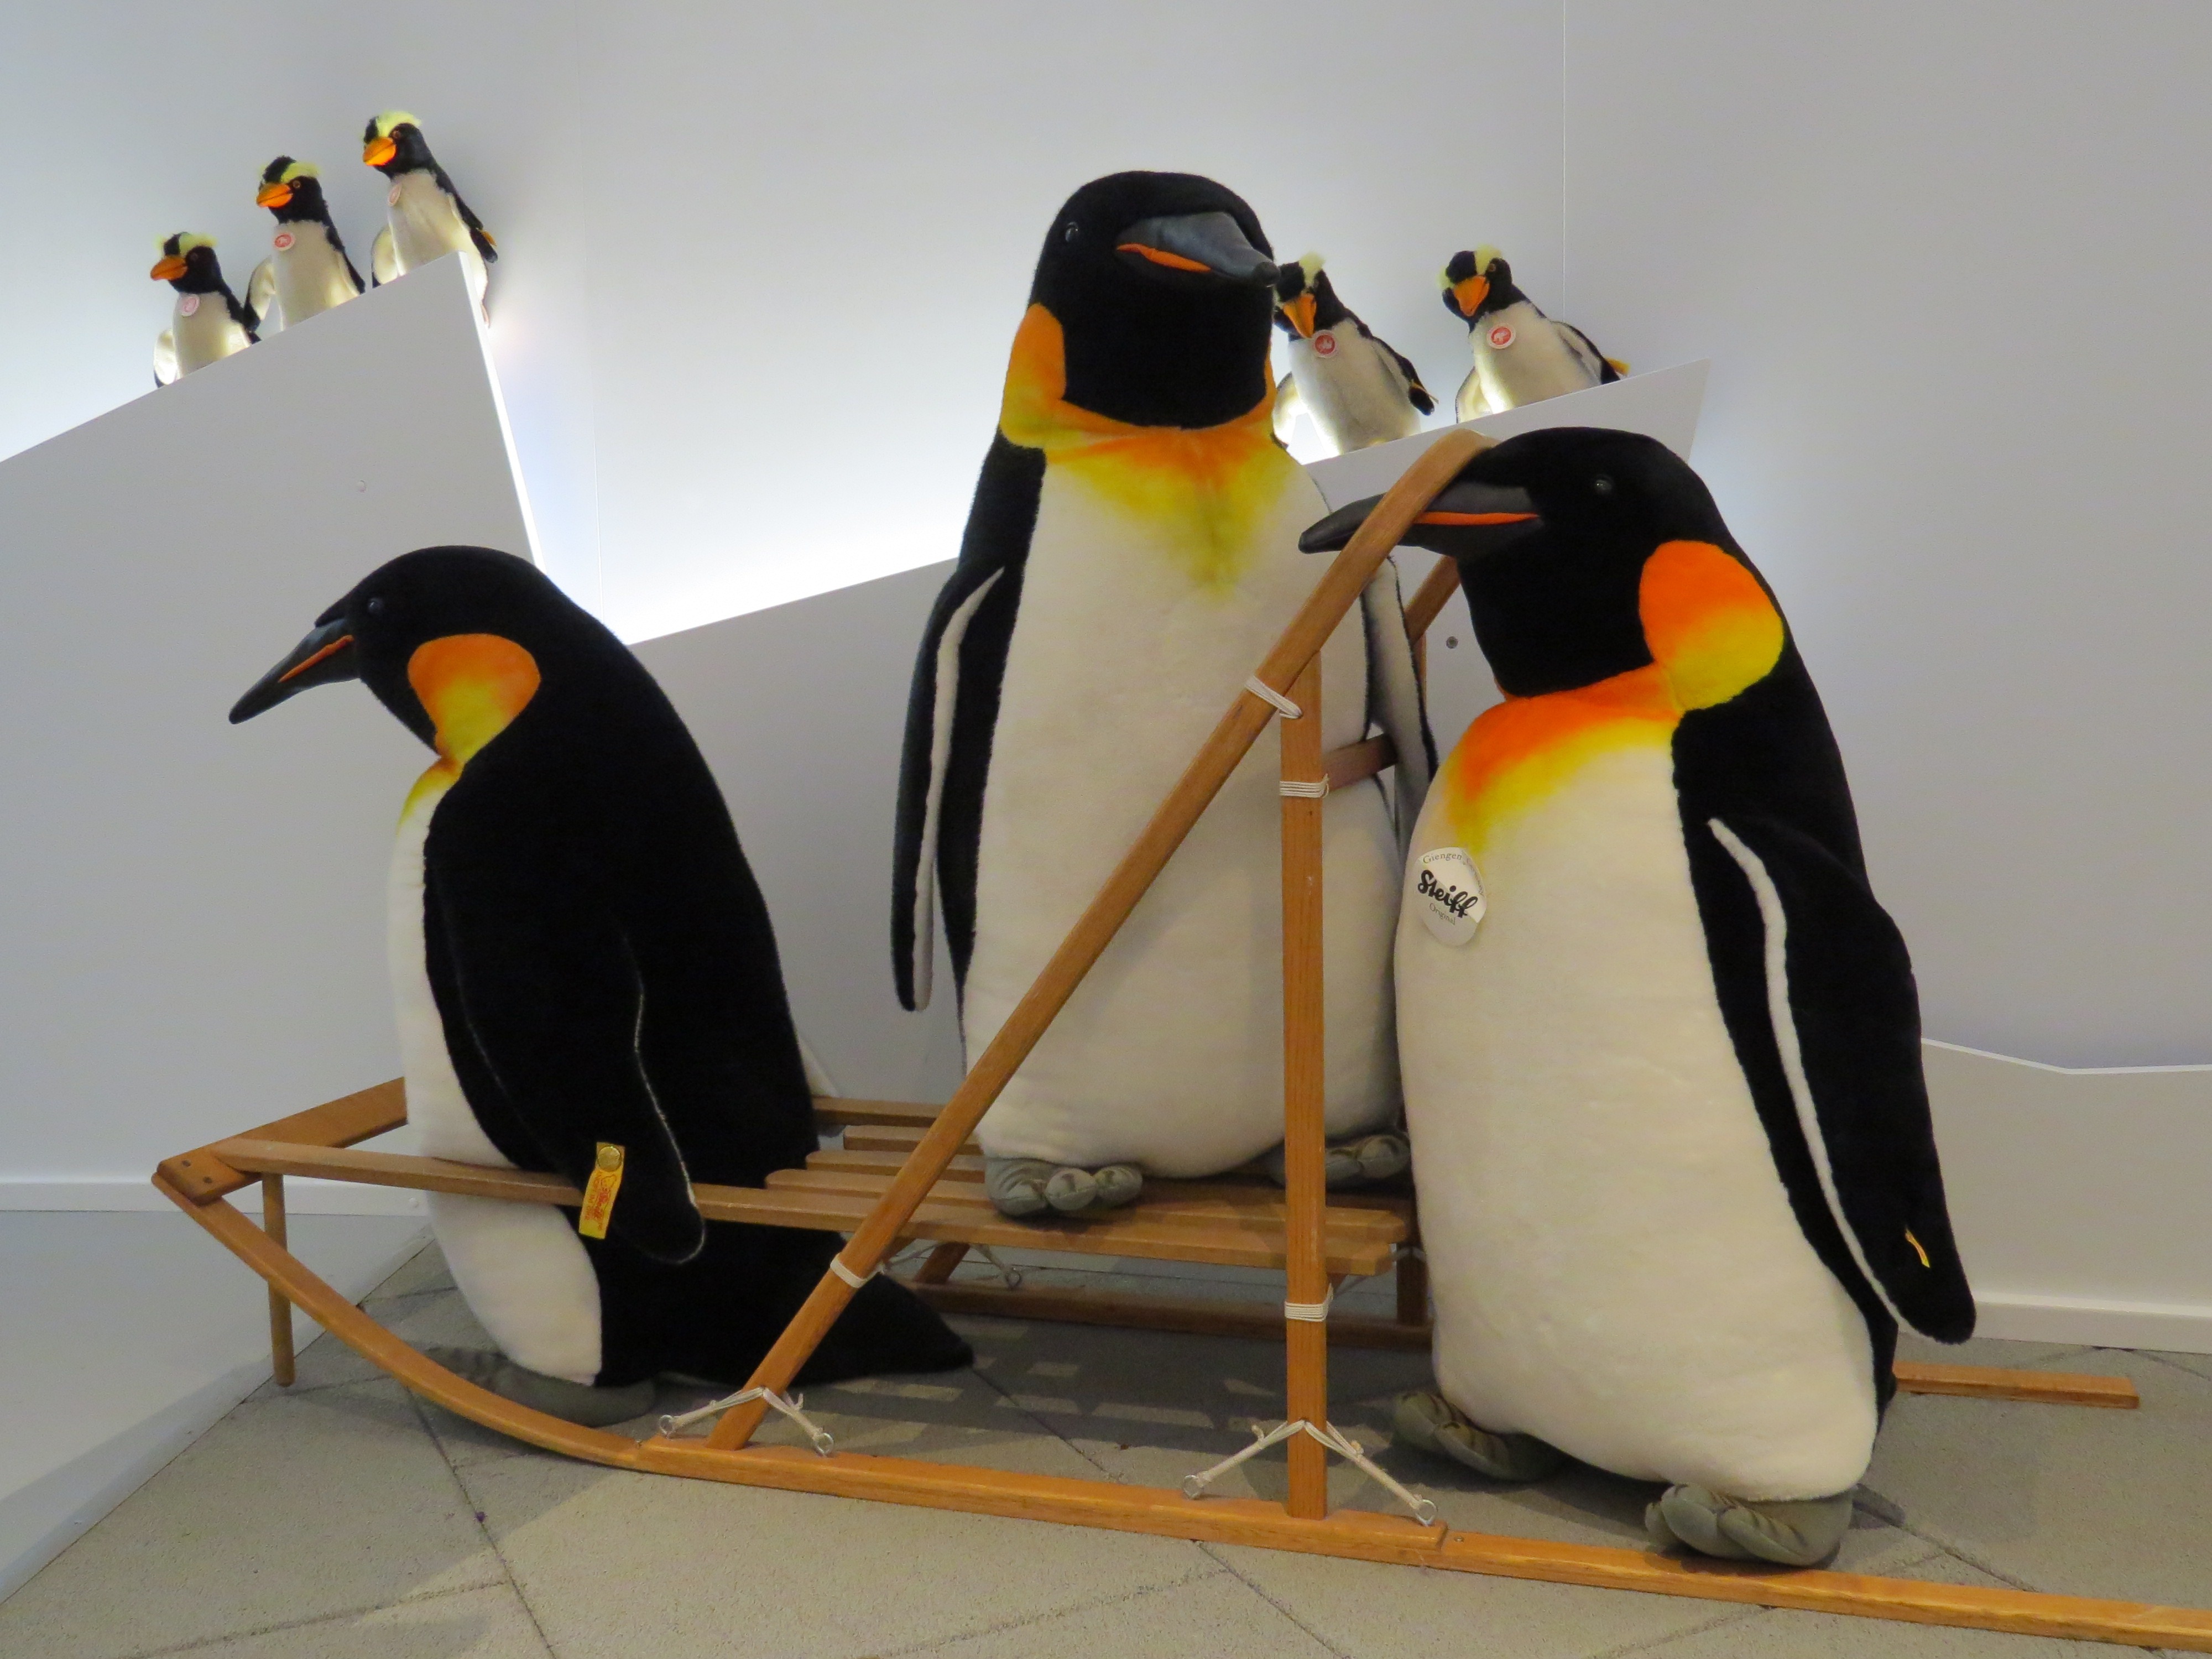
bird, play, beak, museum, arctic, penguin, teddy bear, children, illustration, toys, vertebrate, soft, slide, stuffed animal, exhibition, cuddly, penguins, antarctica, snuggle, children toys, soft toy, flightless bird, king penguin, purry, steiff animals, penguin family, steiff tierchen